Bored Suburban Youth

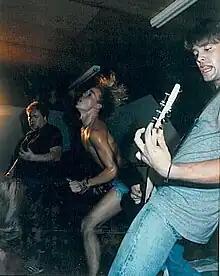
BSY live show, c. 1987

Bored Suburban Youth (also known as BSY and Bored Suburban Youths, in the plural rather than collective form) was among the hardcore punk bands that rose up in the Southeastern United States in the "second wave" of the 1980s. Along with bands such as Bedlam Hour, Massappeal and The Sex Mutants, BSY contributed to the nascent punk scene in the decidedly un-punk environs of the politically and socially conservative New South.